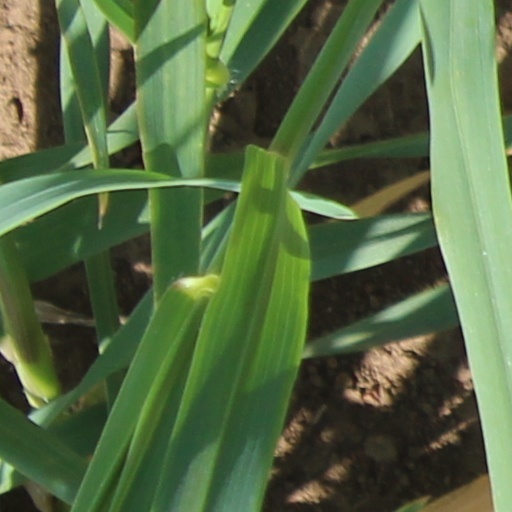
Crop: wheat